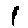
Label: 1